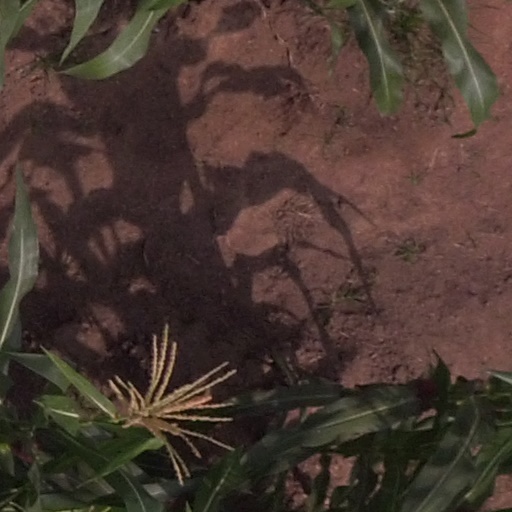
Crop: maize; corn